Let's Dance (2009 film)

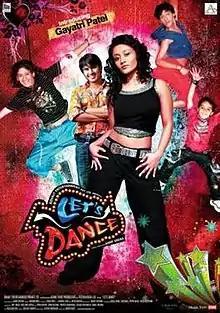

Let's Dance is a 2009 Bollywood film that stars Gayatri Patel, Ajay Chaudhary and Aquib Afzal in the lead roles. It is directed and edited by Aarif Sheikh.